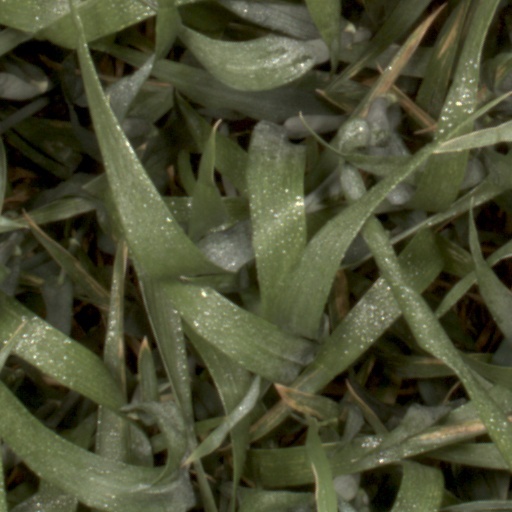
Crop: wheat